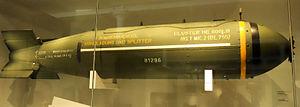
La BL755 est une bombe à sous-munitions aérienne fabriquée au Royaume-Uni à partir de 1972.